Savage Guns (1971 film)

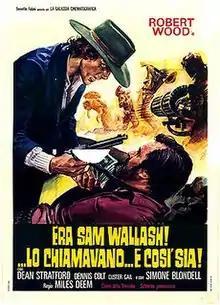

Savage Guns (and also known as His Name Was Sam Walbash, But They Call Him Amen) is a low-budget Spaghetti Western from 1971, directed by Demofilo Fidani and starring Robert Woods.